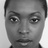
Emotion: neutral